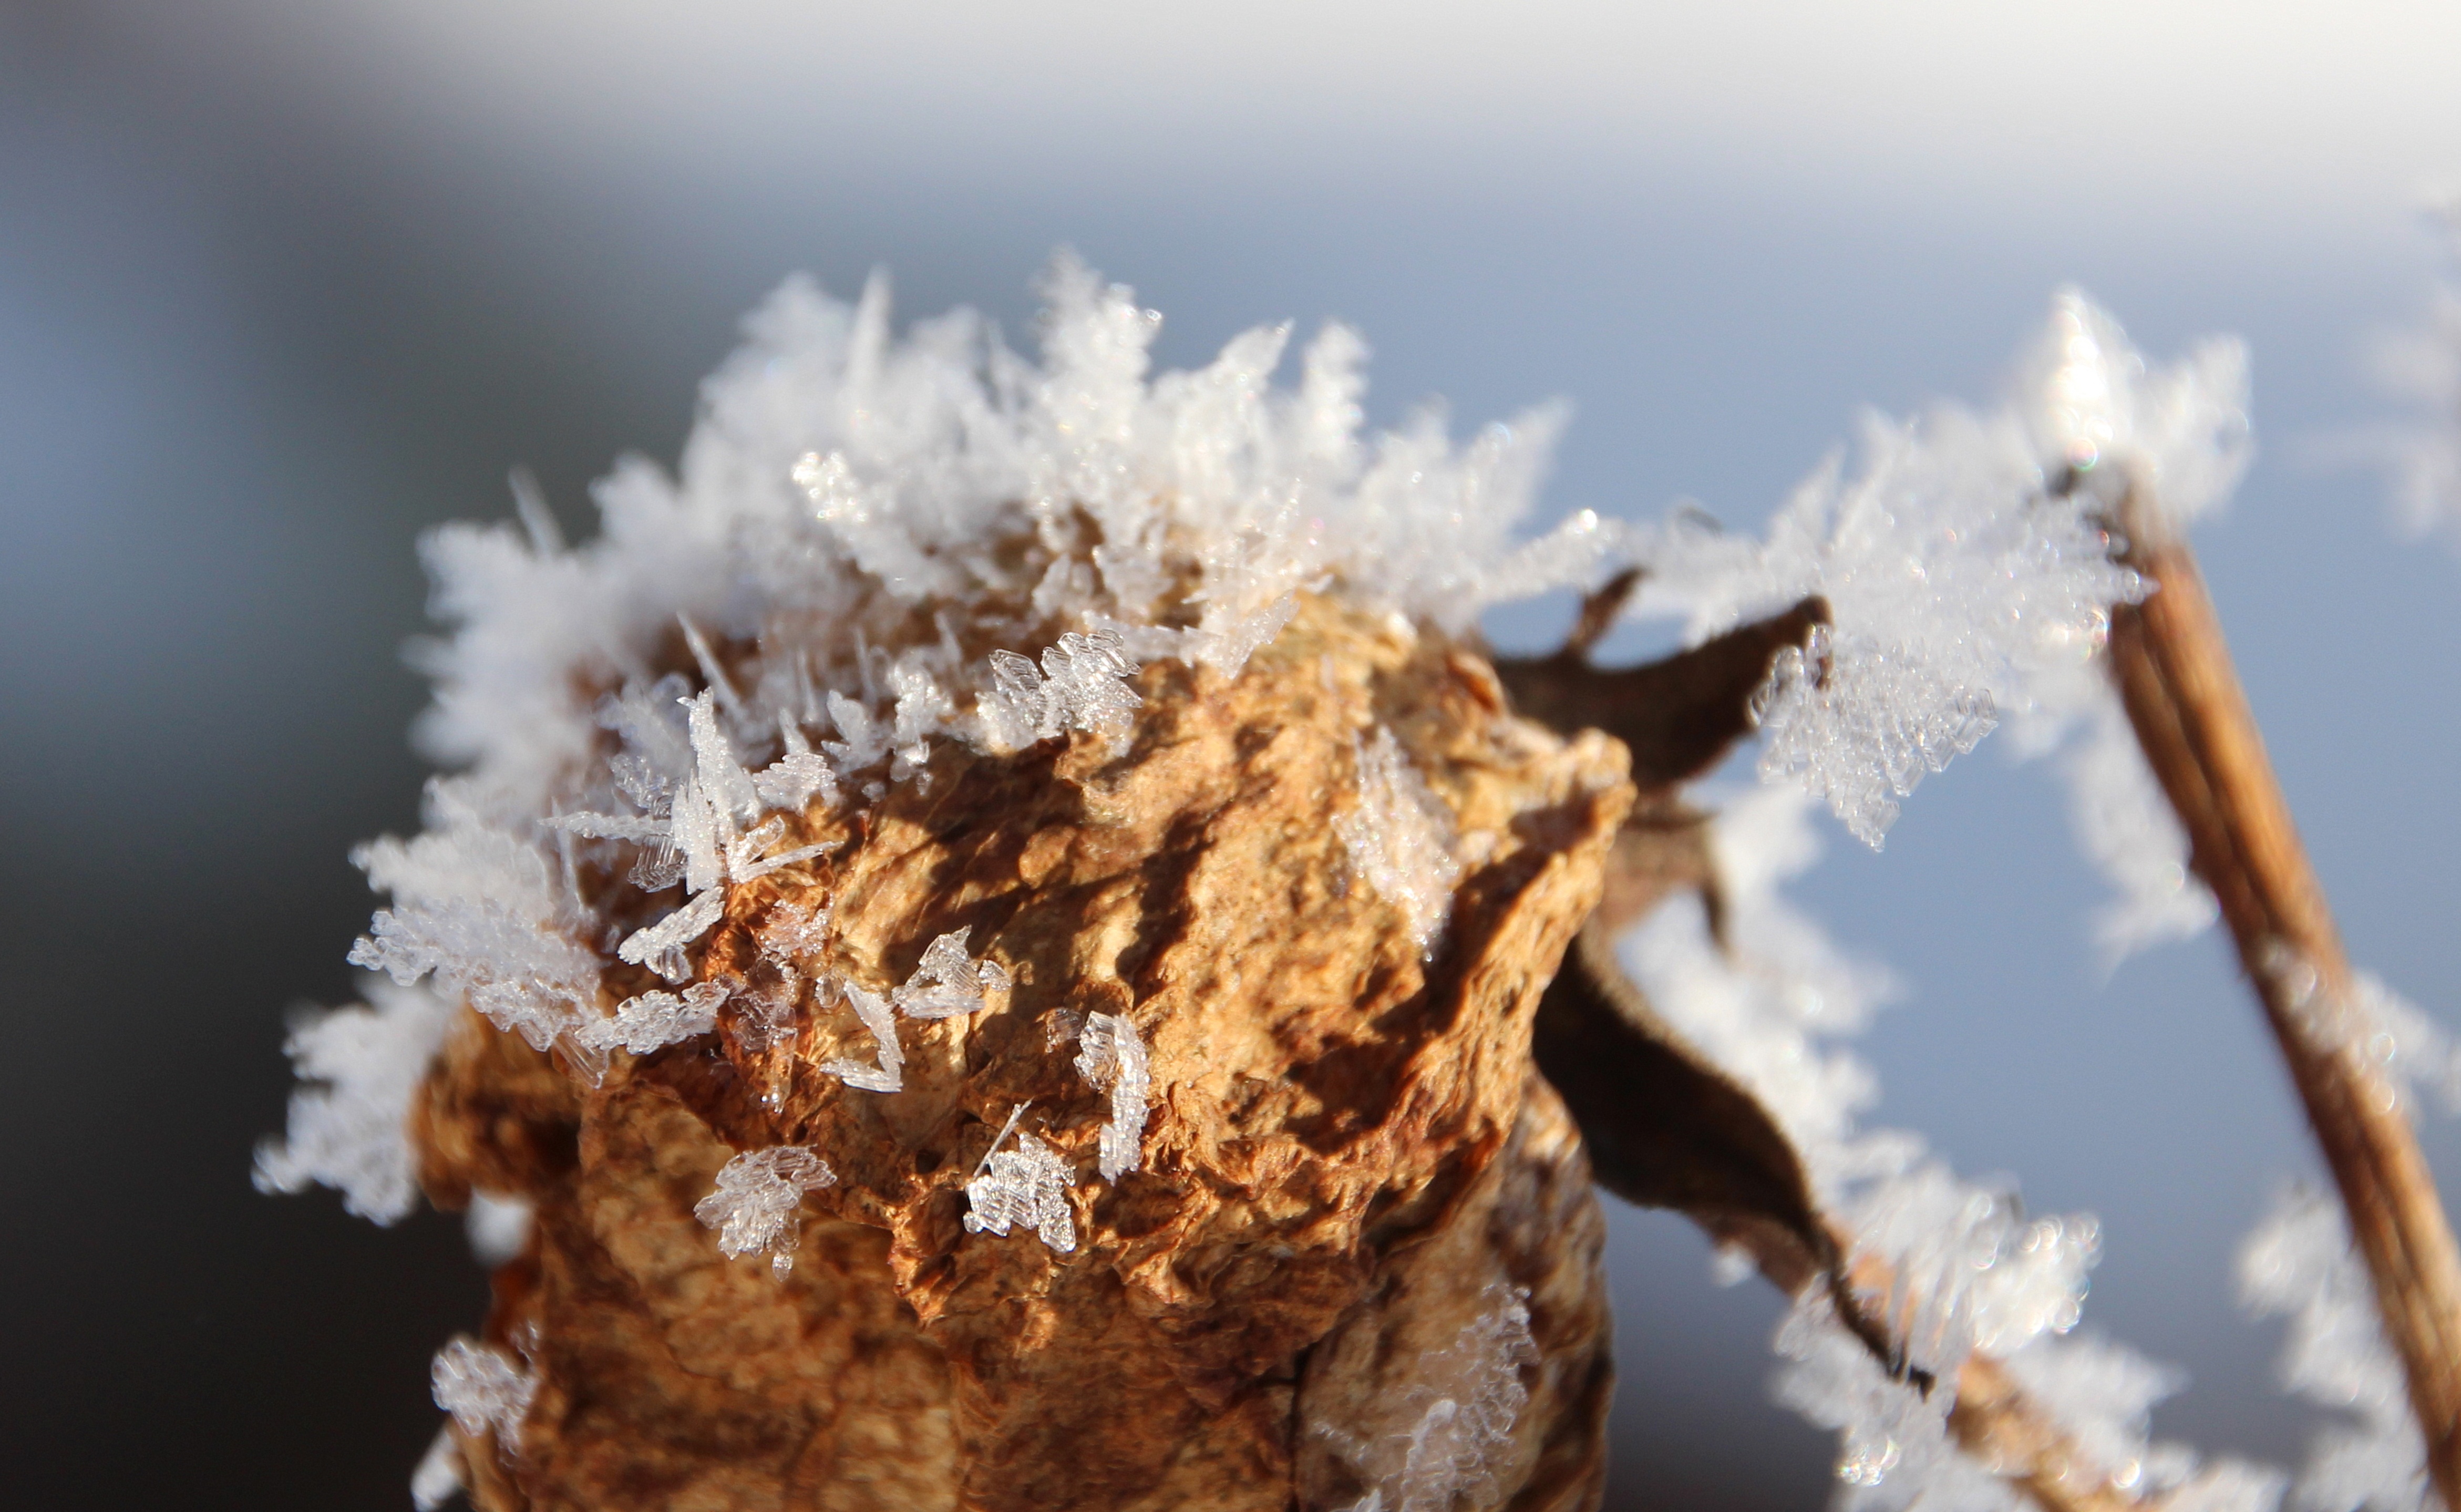
tree, nature, branch, snow, winter, plant, leaf, flower, frost, ice, soil, season, twig, glitter, close up, coconut, icy, winter magic, freezing, macro photography, crystals, withered bloom